Frontier Wire (Libya)

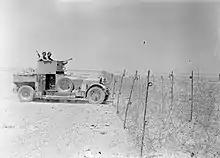

British patrols closed up to the frontier wire on 11 June 1940 and began to dominate the area, harass the garrisons of the frontier forts and set ambushes along the (renamed later in 1940) and inland tracks. Some Italian troops were unaware that war had been declared and seventy were captured during the day, on the track to Sidi Omar. British patrols ranged north to the , on the coast between Bardia and Tobruk, west to Bir el Gubi and south to Giarabub.